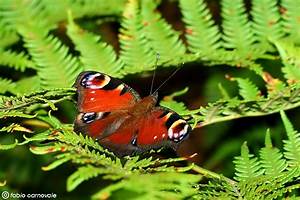
Label: butterfly